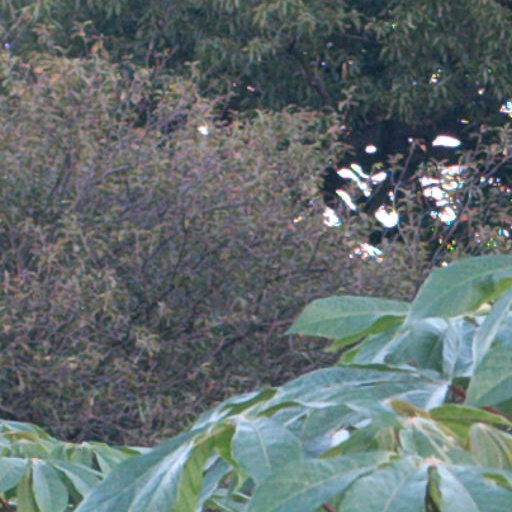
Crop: cassava